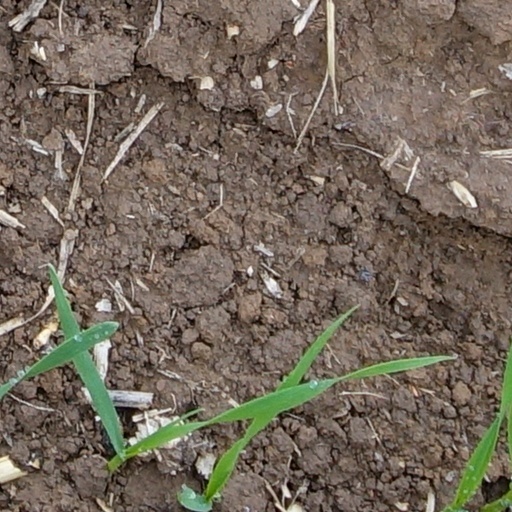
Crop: wheat